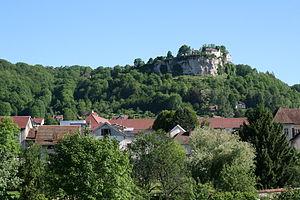
Ornans (Doubs - France), quartier de la ville au pied de la falaise du ""Château"".